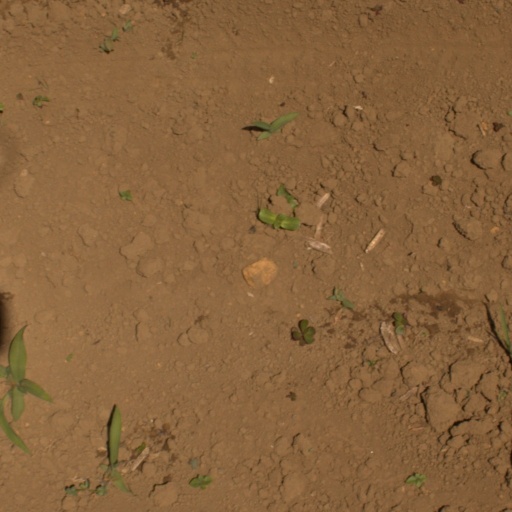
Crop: Jerusalem artichoke